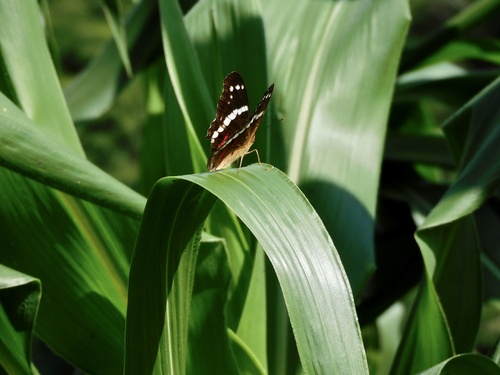
Scientific name: Anartia fatima
Common name: Banded peacock
Family: Nymphalidae
Order: Lepidoptera
Pollinator type: Primary pollinator
Habitat: Open areas and gardens
Geographic range: South America
Conservation status: Least Concern